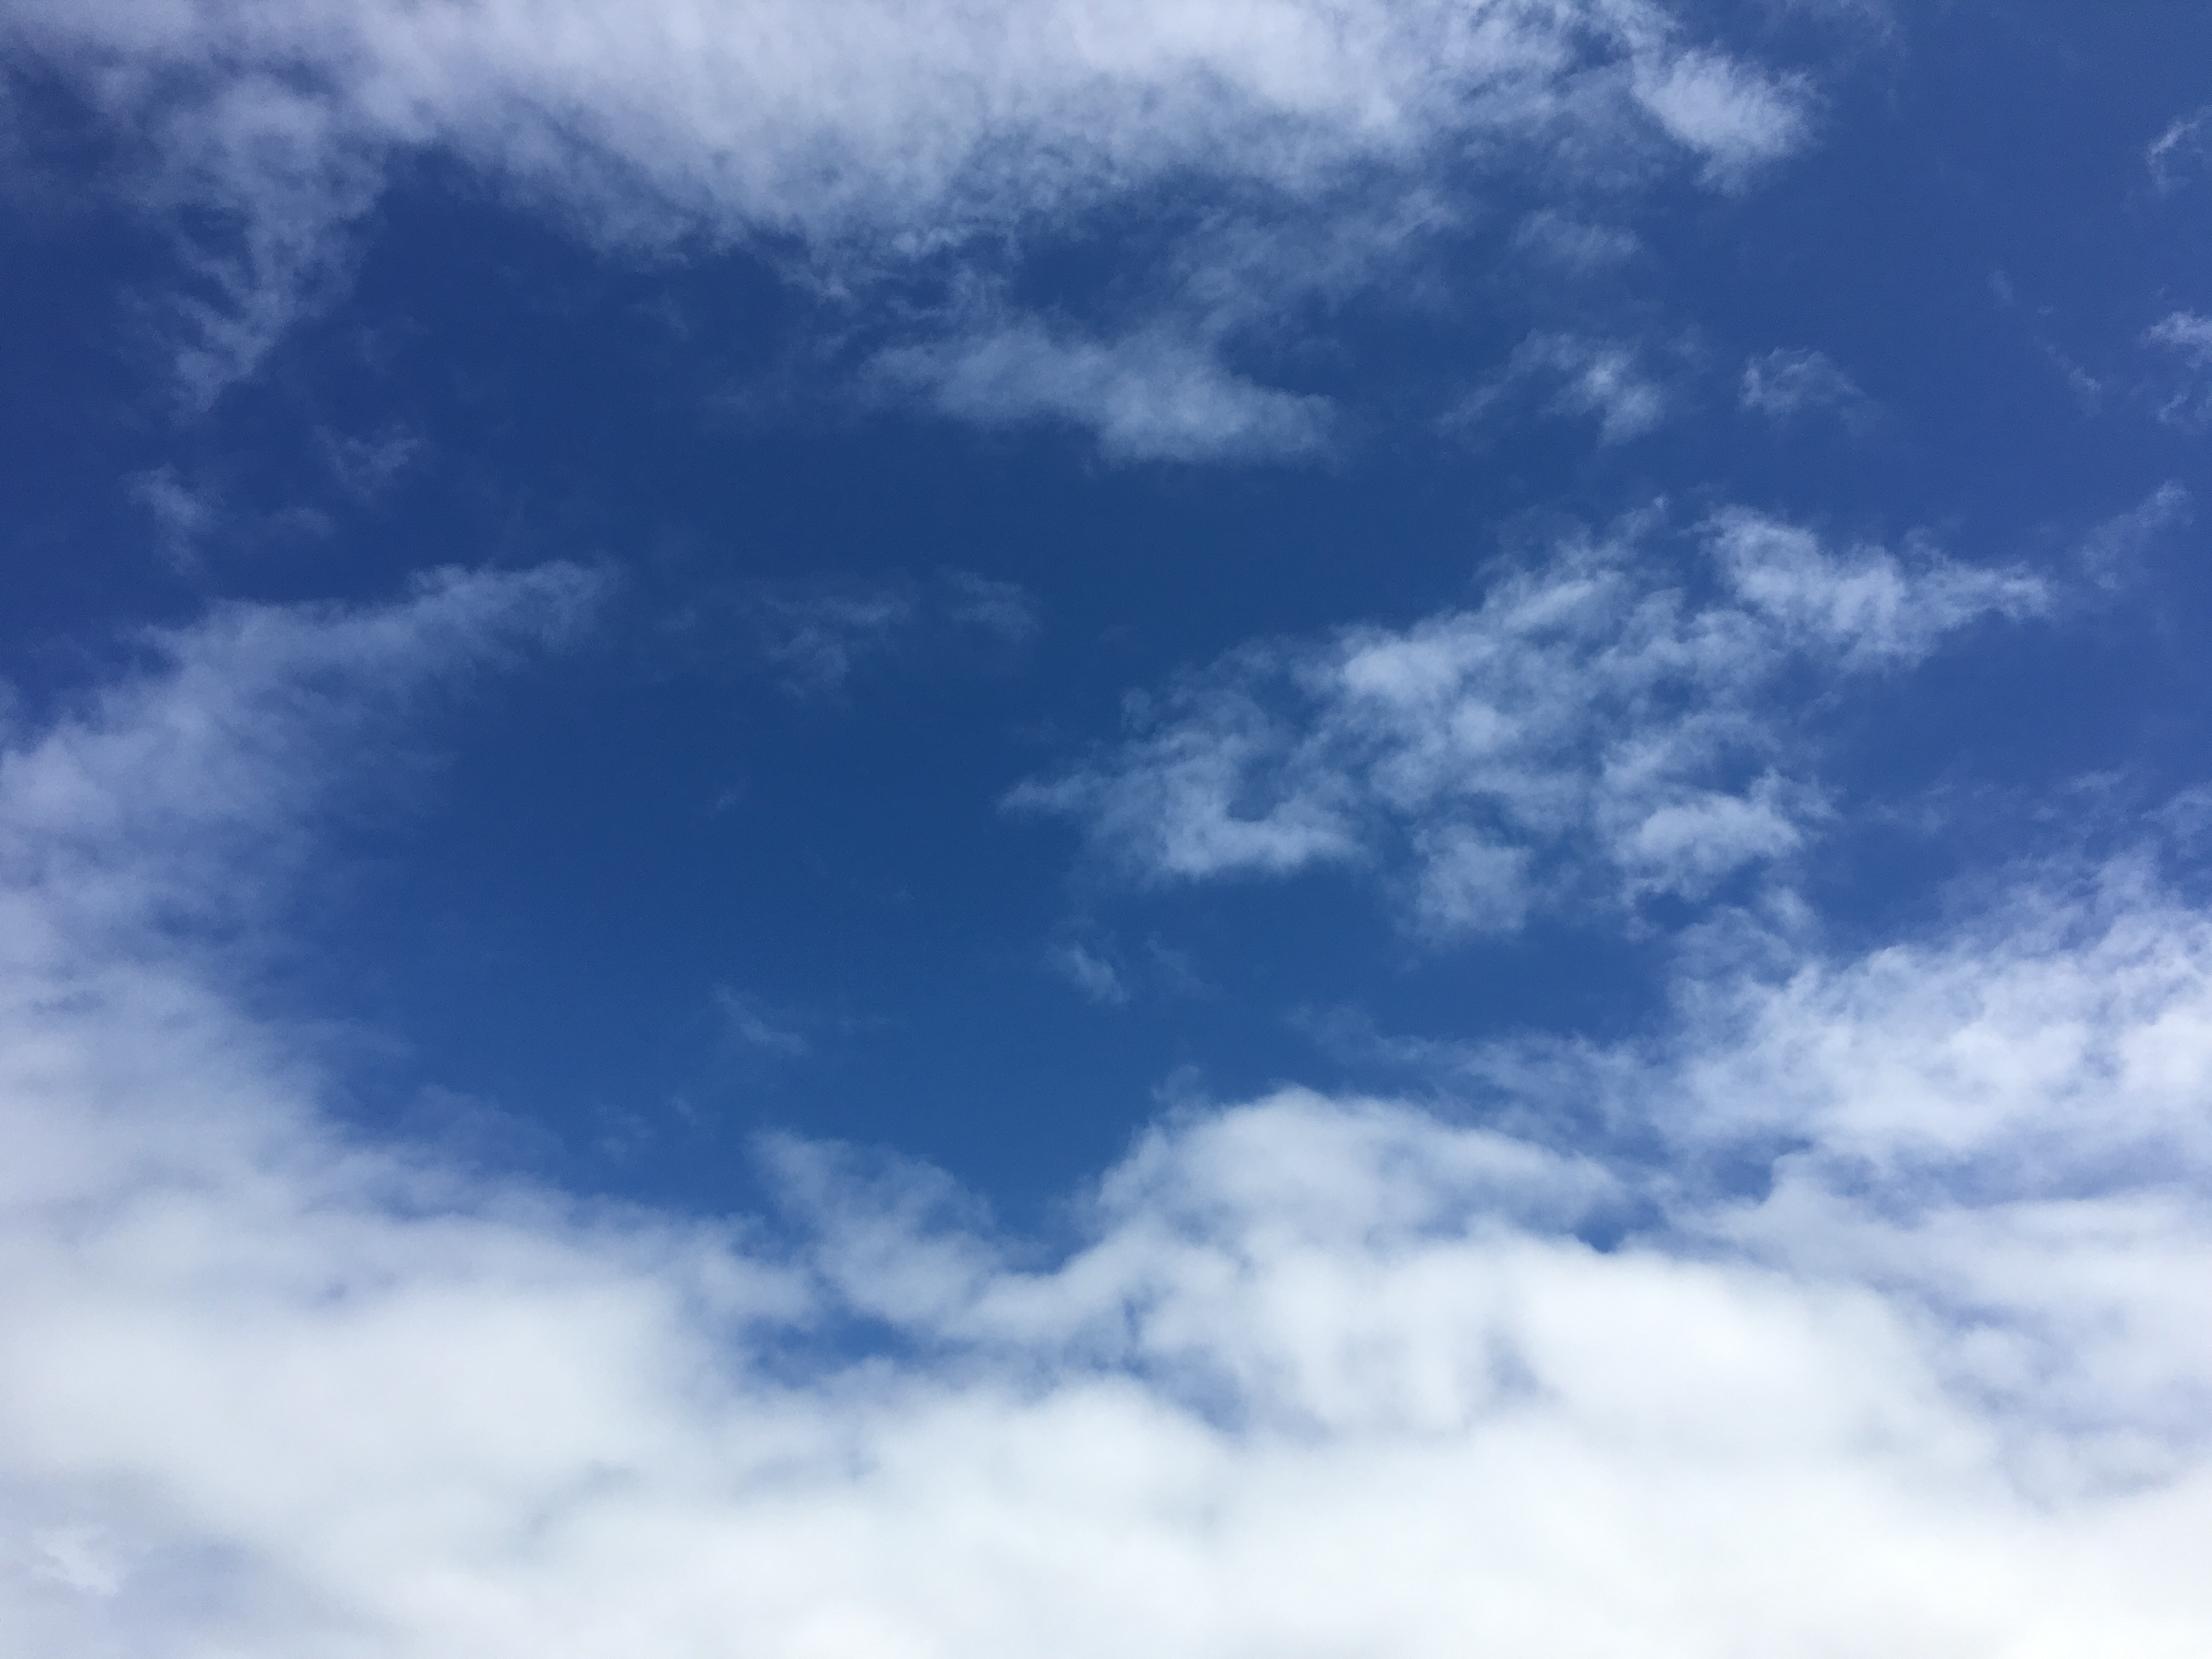
horizon, cloud, sky, atmosphere, daytime, cumulus, meteorological phenomenon, atmosphere of earth